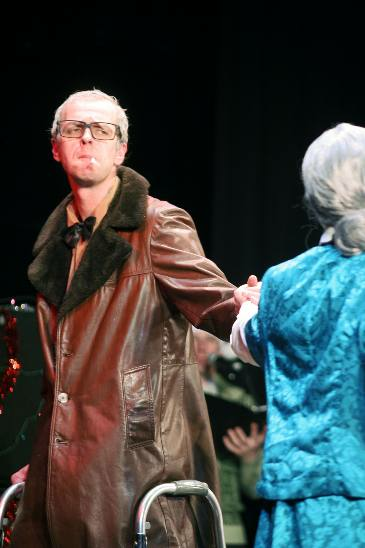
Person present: Yes